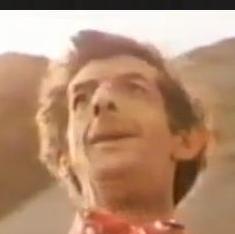
Age: 48